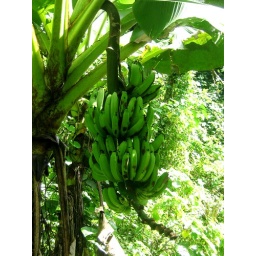
Banana tree in the mountains - Samana, Dominican Republic.